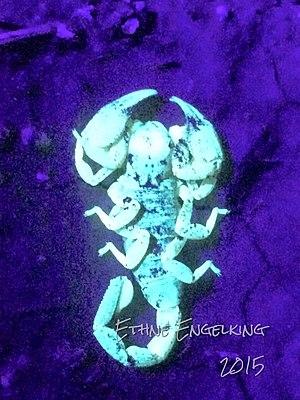
Opistophthalmus setifrons est une espèce de scorpions de la famille des Scorpionidae.